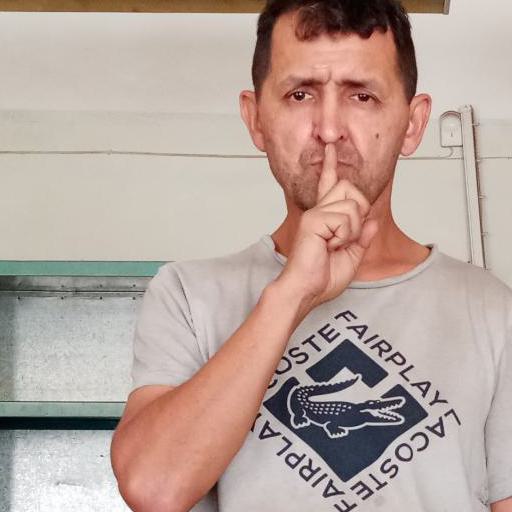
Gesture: mute